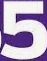
Number: 5